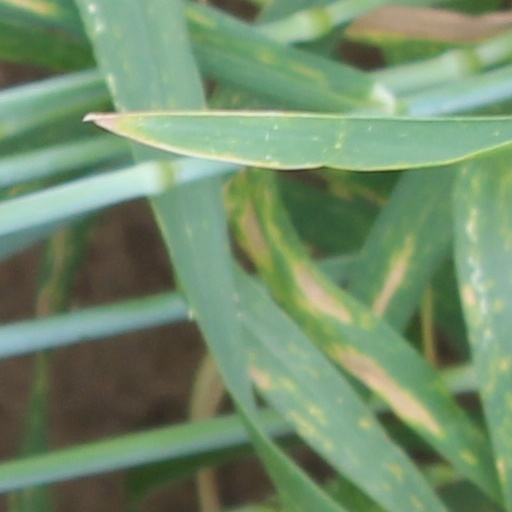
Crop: wheat